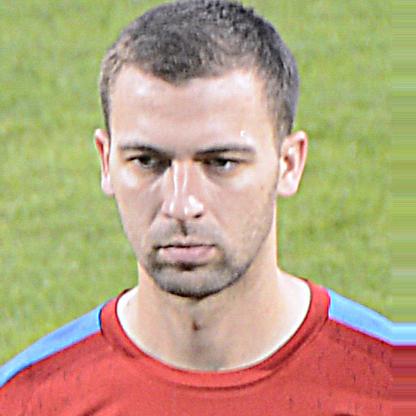
Age: 23